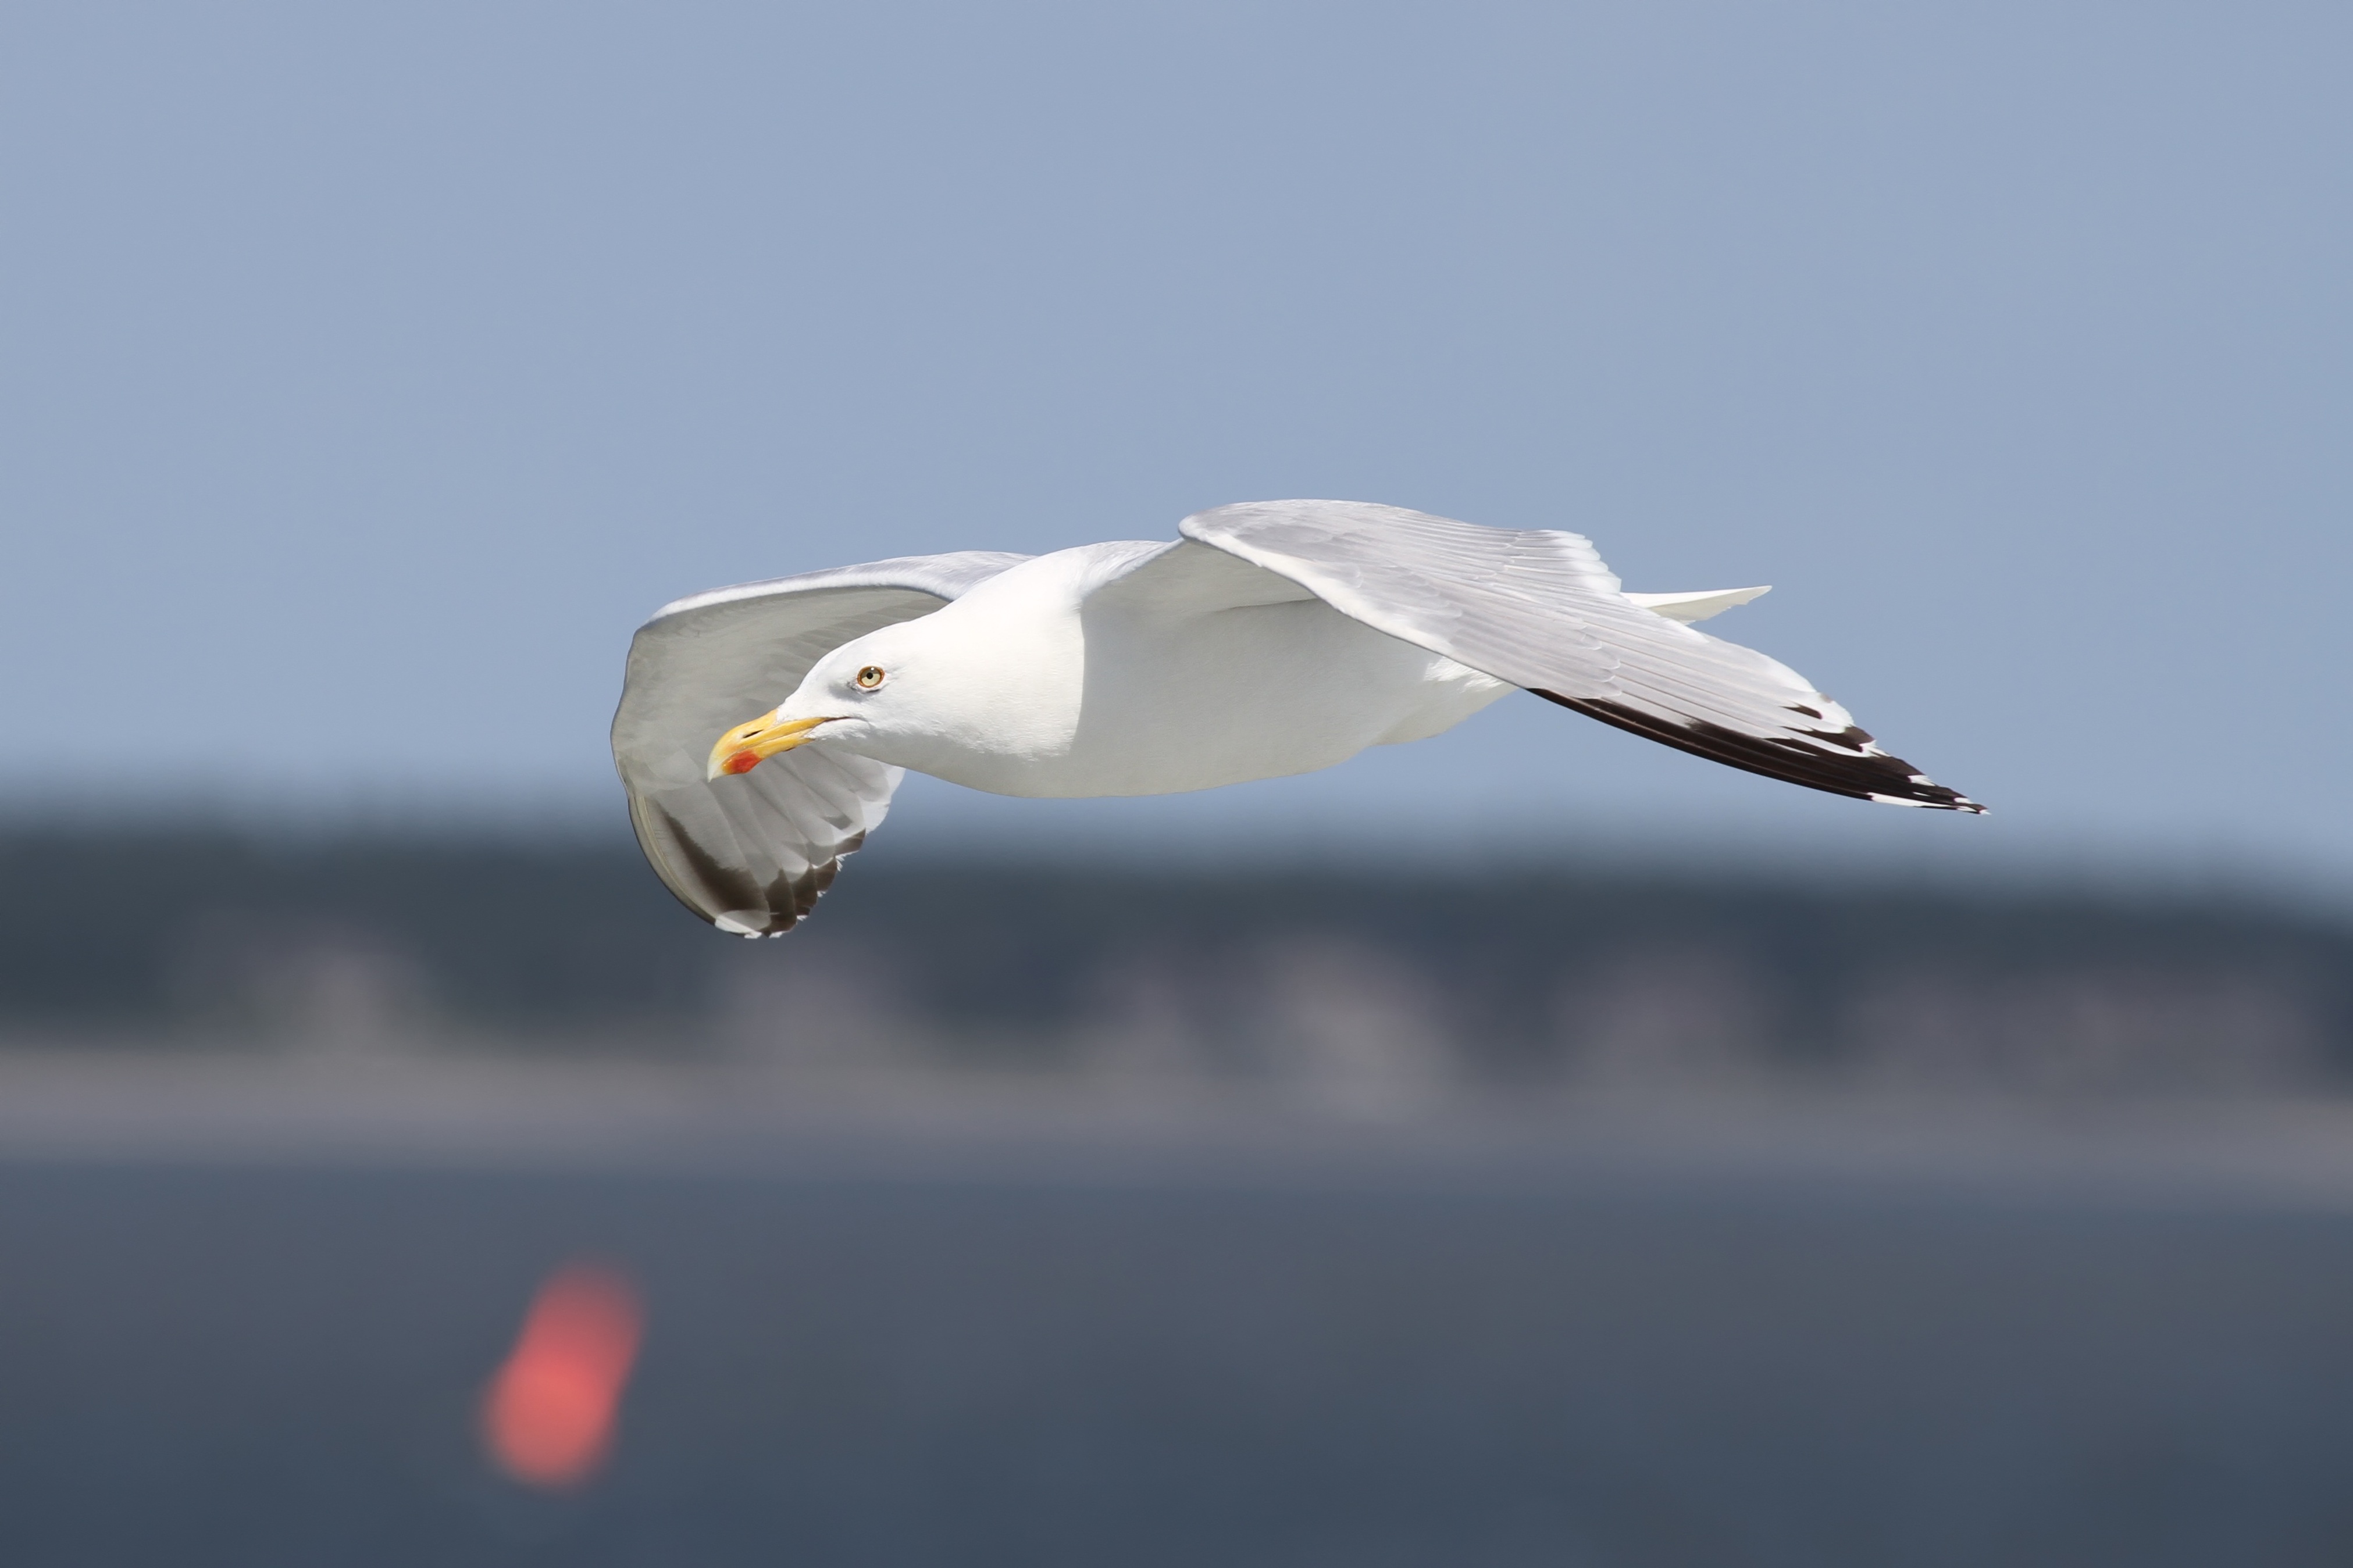
sea, bird, wing, seabird, gull, beak, flight, vertebrate, albatross, species, gannet, seevogel, herring gull, larus argentatus, large gull, charadriiformes, european herring gull